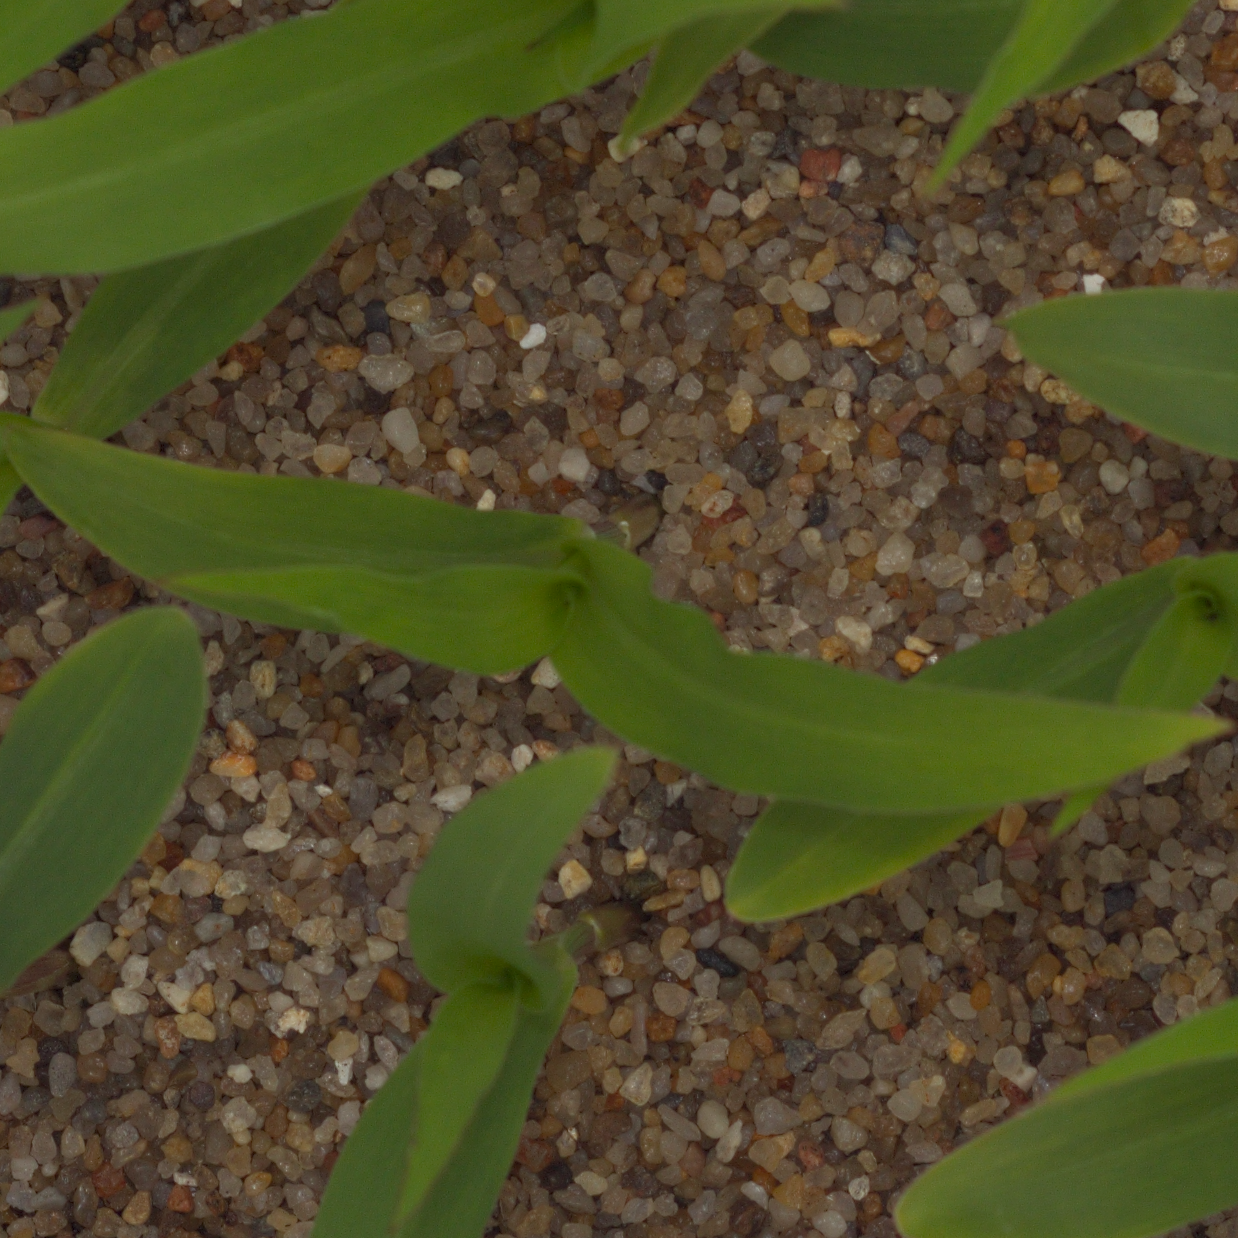
Label: maize